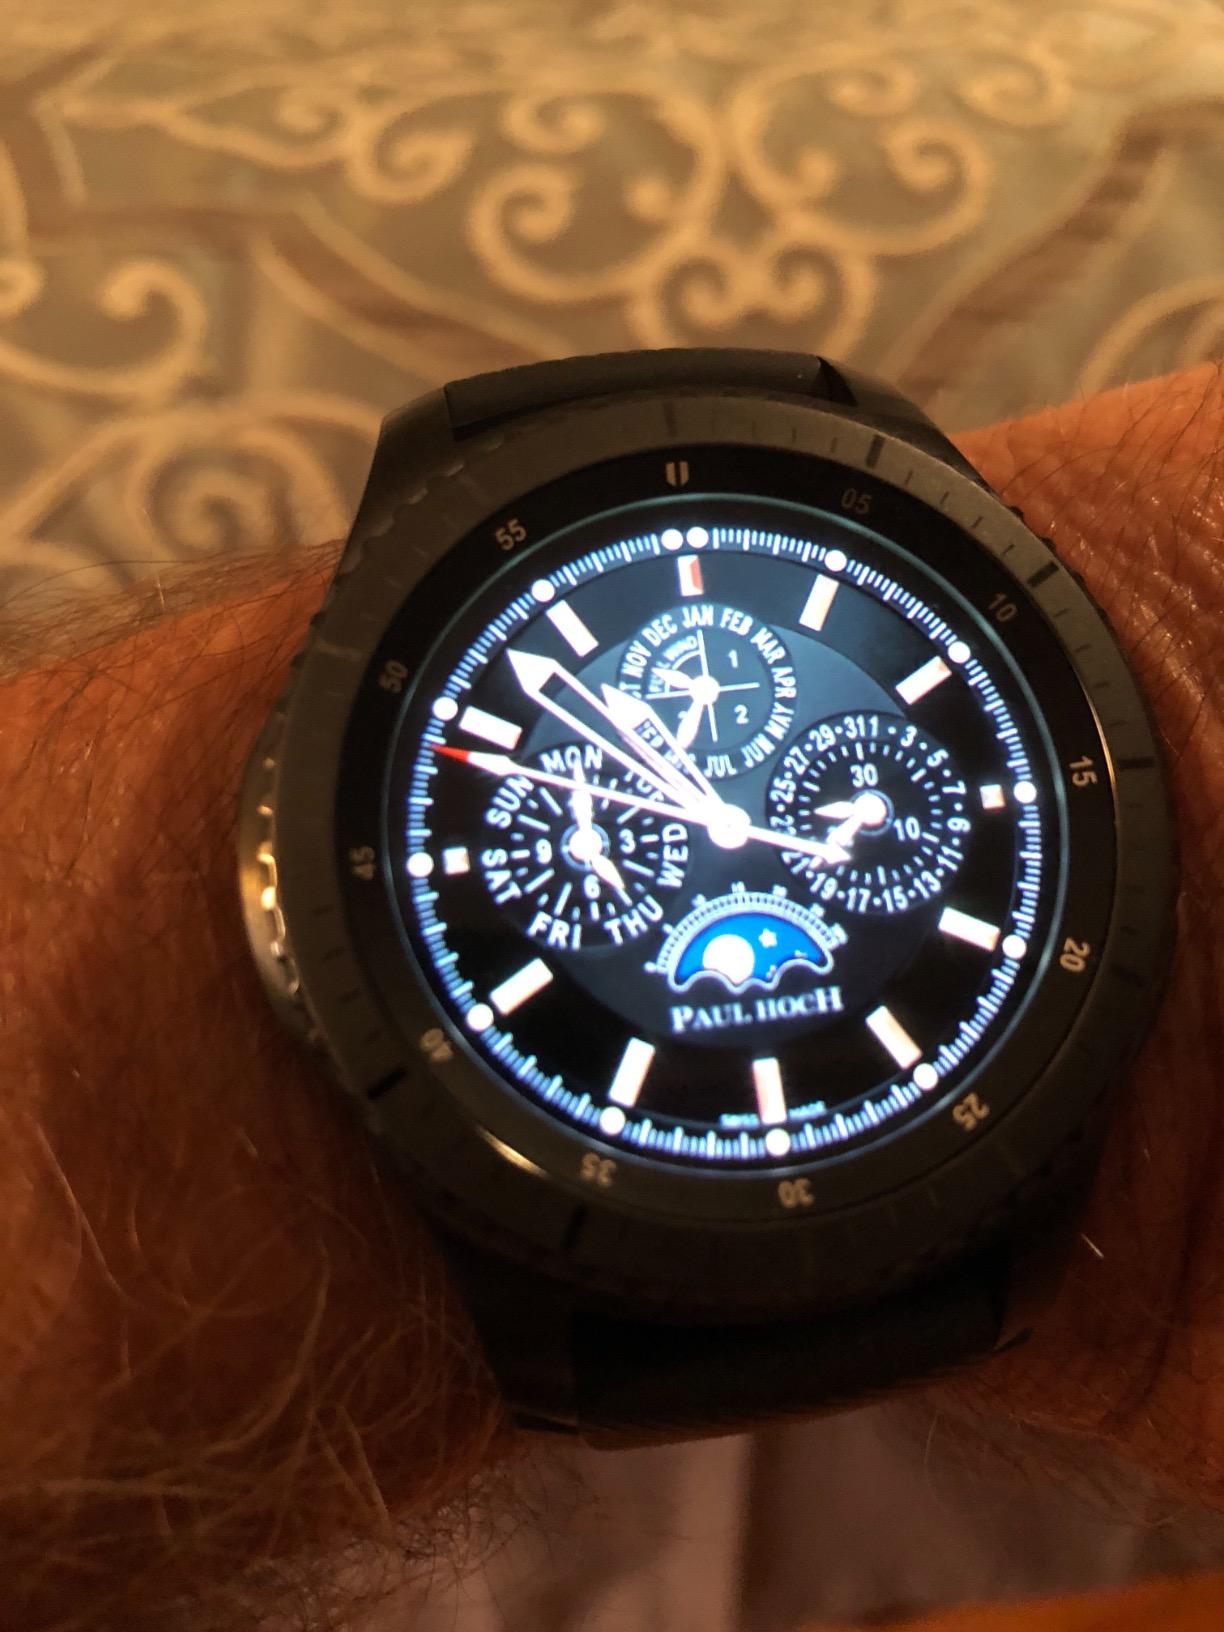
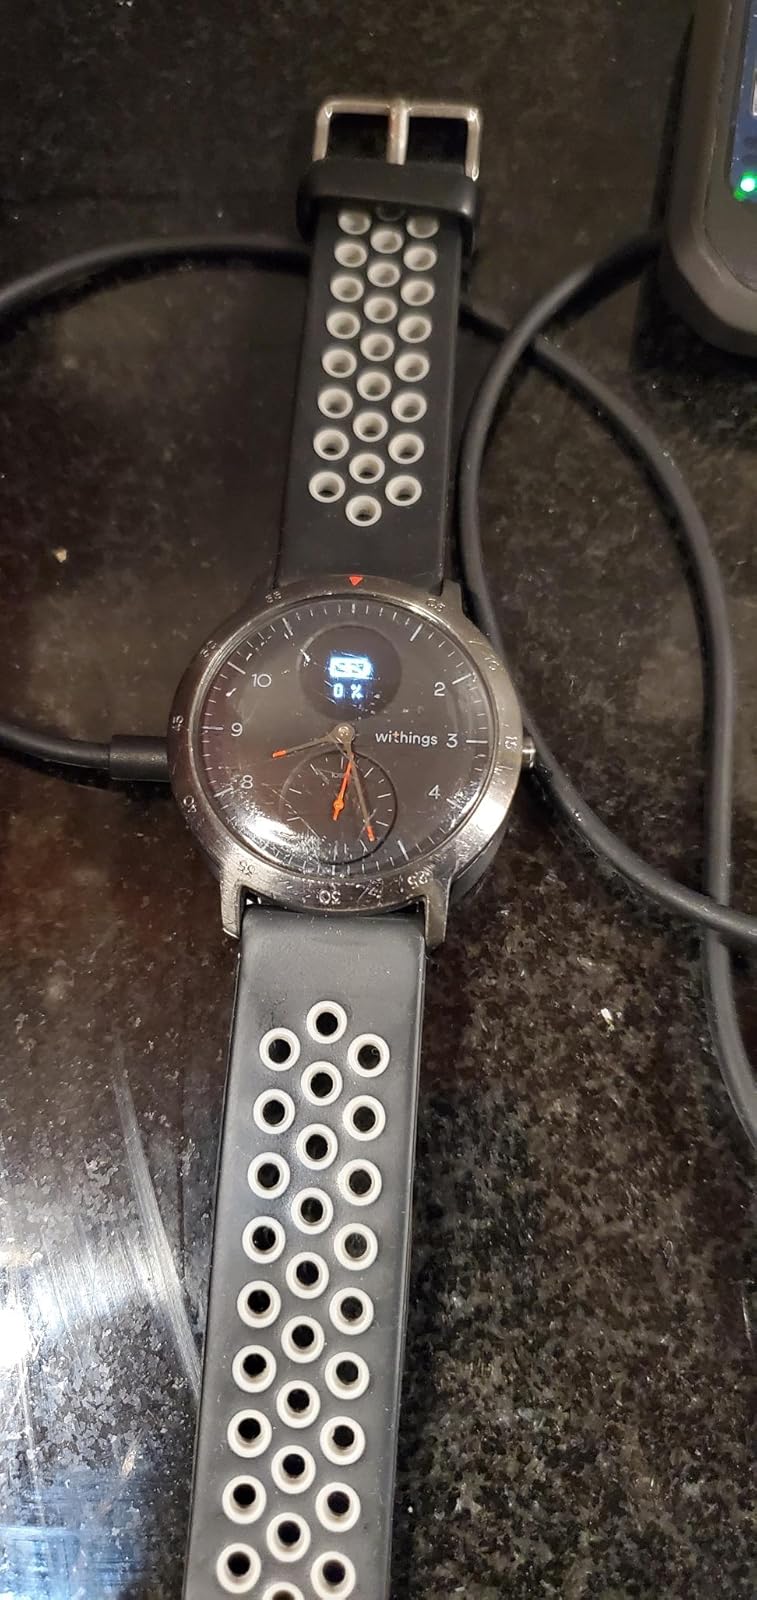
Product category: smartwatch
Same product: no